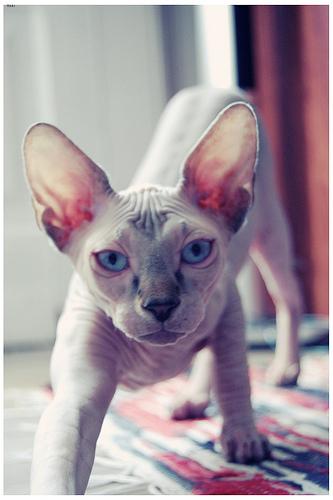
Breed: Sphynx